Political satire

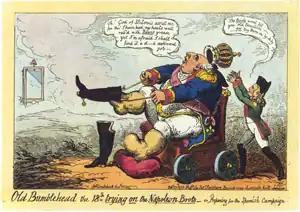
George Cruikshank (1792–1878) was one of the first to pioneer the genre of political cartoons. In this 1823 depiction, the French monarch Louis XVIII fails to fit into Napoleon's boots as his crown falls from his head.

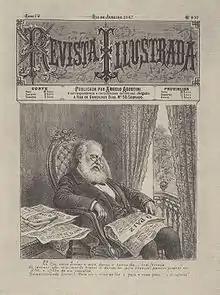
A satire by Angelo Agostini to "Revista Illustrada" mocking the lack of interest from Emperor Pedro II of Brazil in politics toward the end of his reign (1887).

Political satire is a type of satire that specializes in gaining entertainment from politics. Political satire can also act as a tool for advancing political arguments in conditions where political speech and dissent are banned.